Ring (company)

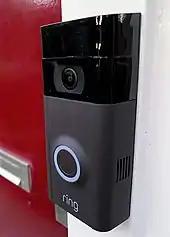

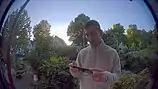

The Ring Video Doorbell is the company's flagship product; it is a smart doorbell that contains a high-definition camera, a motion sensor, and a microphone and speaker for two-way audio communication. It integrates with an associated mobile app, Neighbors, which allows users to view real-time video from the camera, receive notifications when the doorbell is rung, and communicate with visitors at the door via the integrated speaker and microphone. It is also capable of operating as a surveillance camera, and can automatically trigger recordings when rung, or when its motion sensors are activated.